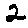
Label: 2